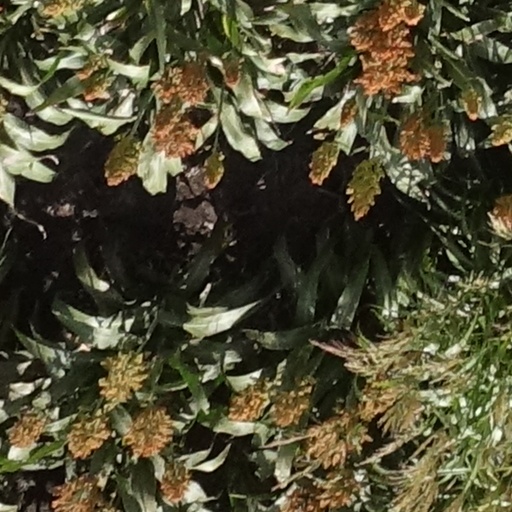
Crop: sorghum